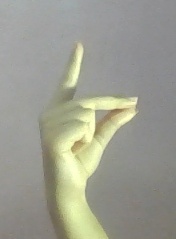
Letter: ta